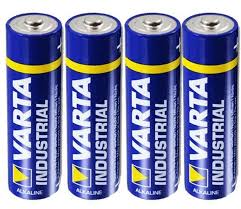
Waste category: battery